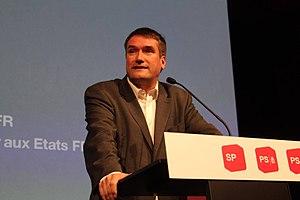
Christian Levrat, en décembre 2016, lors du Congrès de Thoune du PS Suisse.
Le Parti socialiste suisse, en allemand : Sozialdemokratische Partei der Schweiz, en italien : Partito socialista svizzero et en romanche : Partida socialdemocrata da la Svizra, est un parti politique suisse de gauche, fondé le 21 octobre 1888, membre de l'Internationale socialiste et membre associé du Parti socialiste européen.